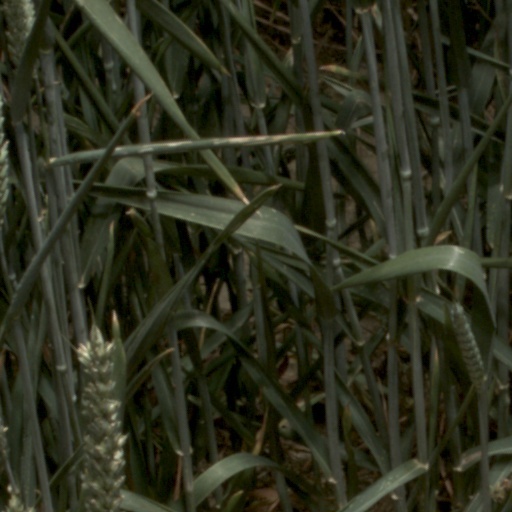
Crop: wheat